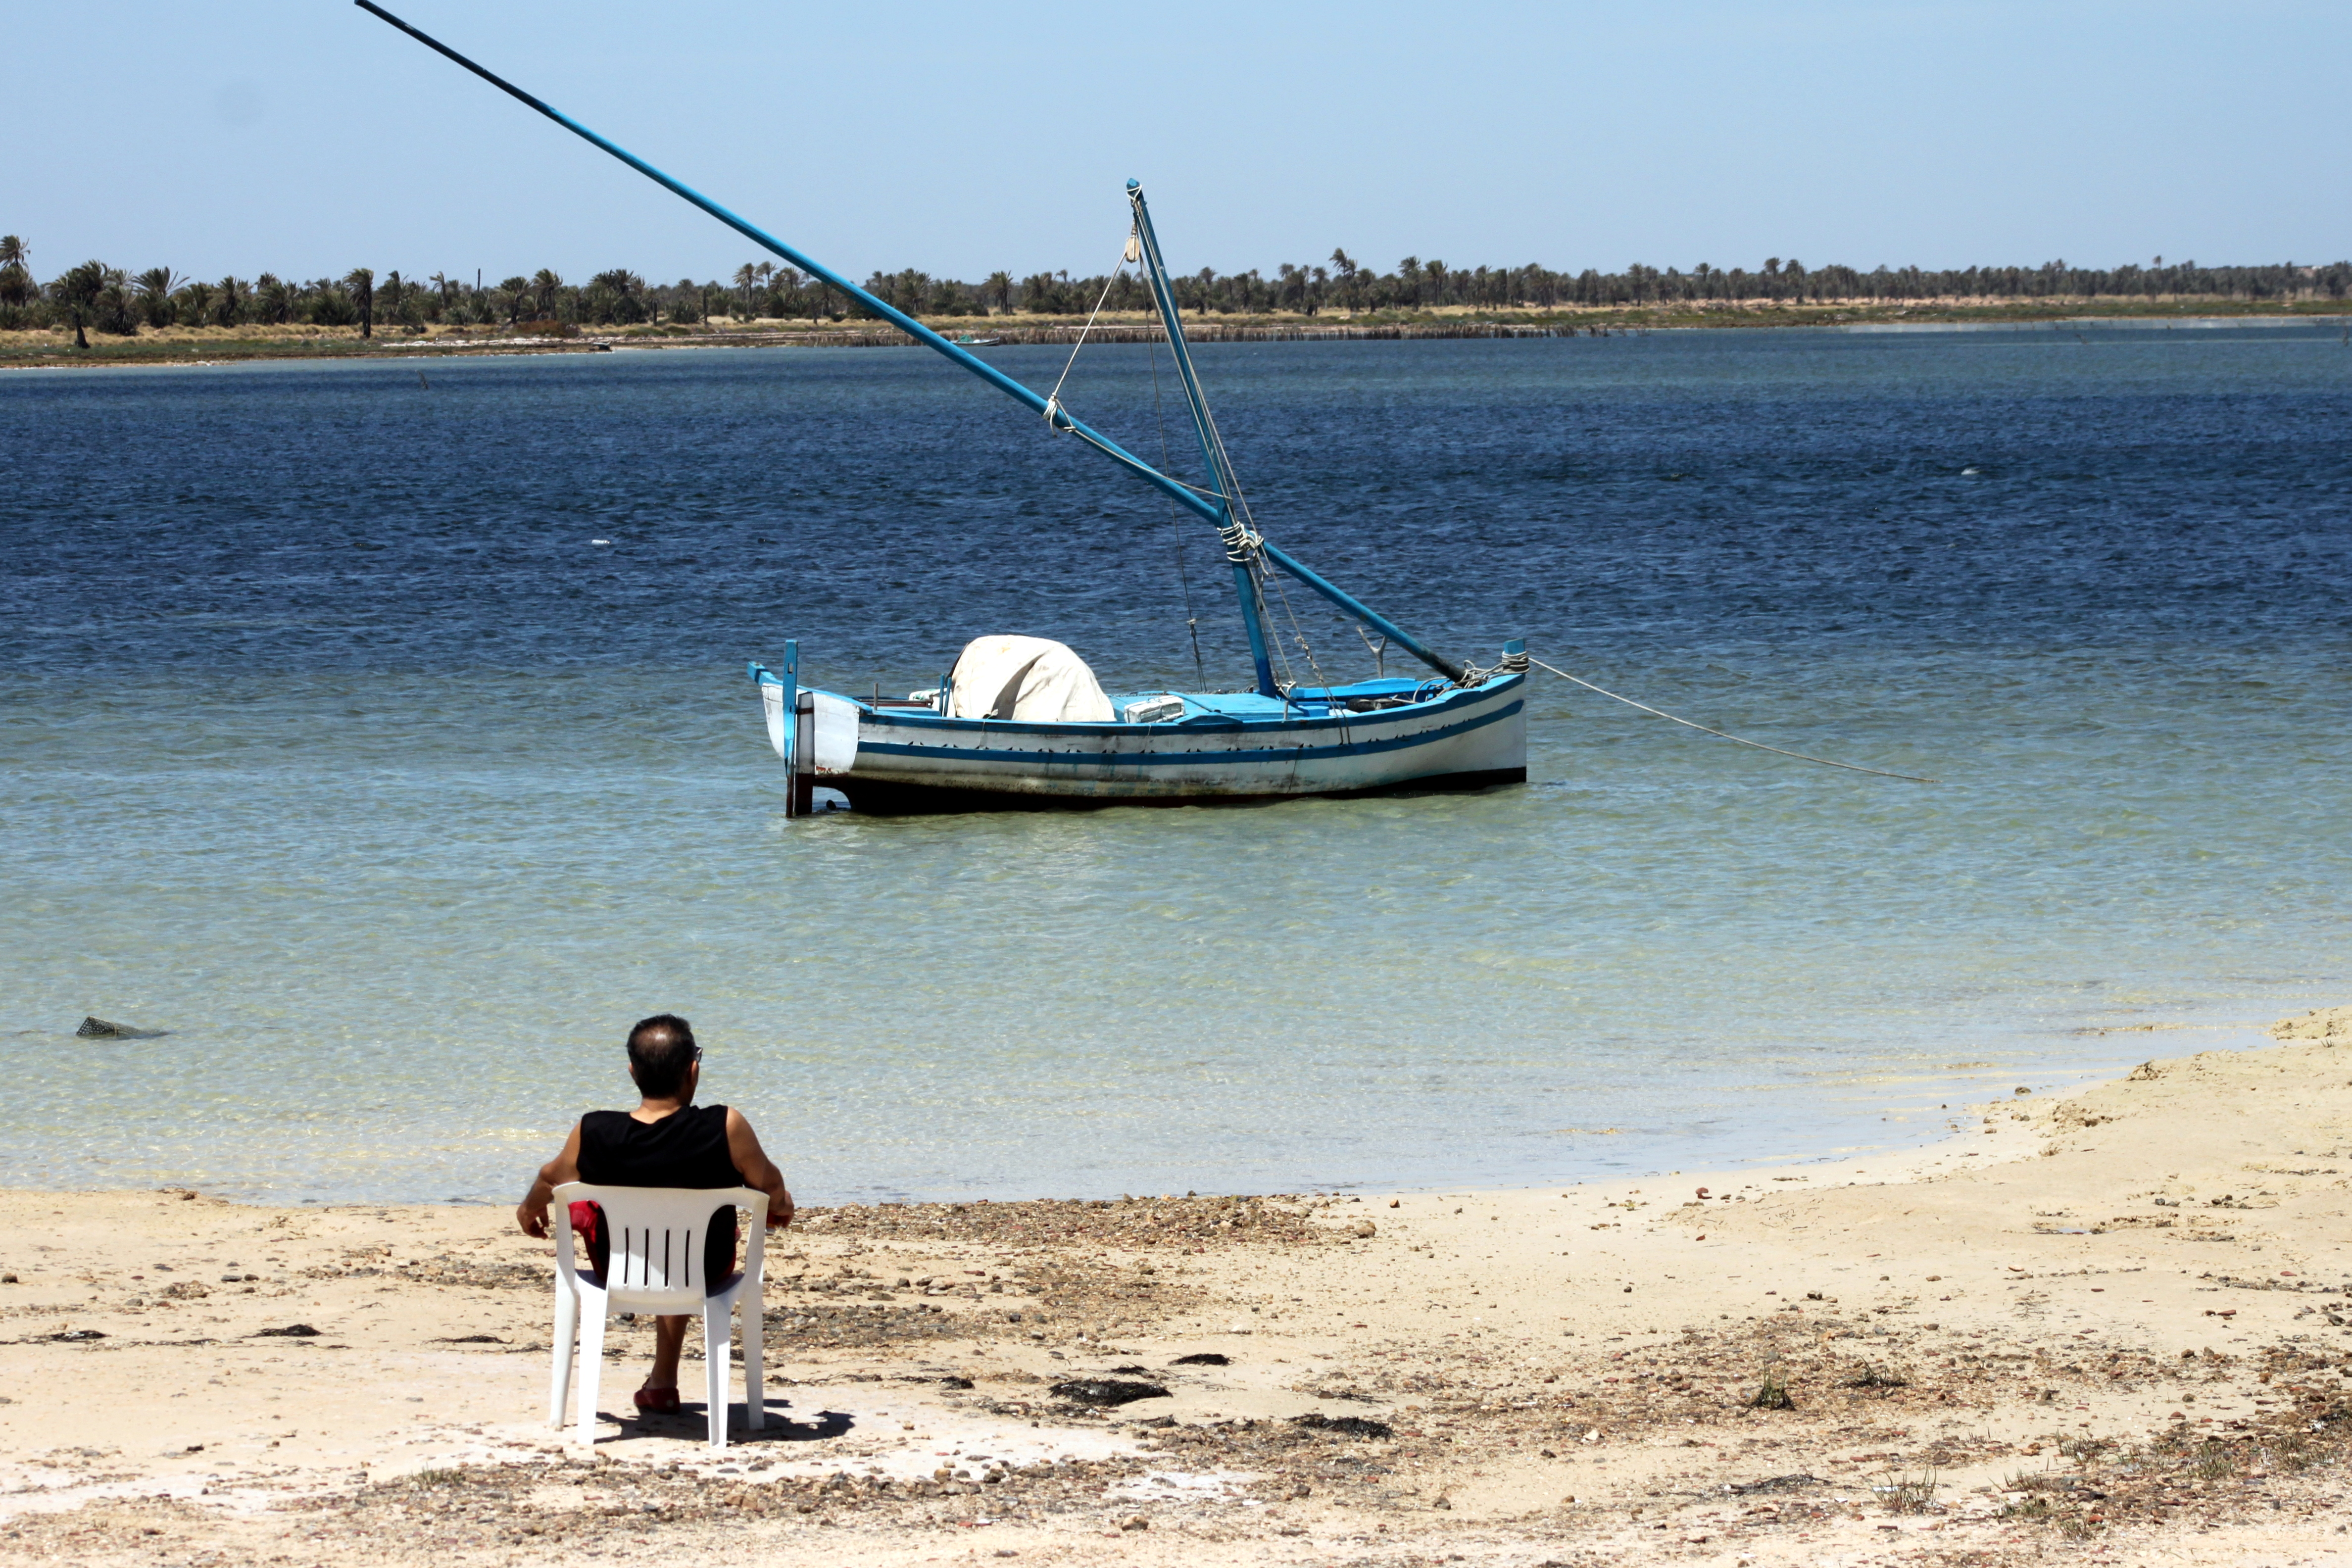
beach, sea, coast, water, ocean, horizon, dock, cloud, sunrise, sunset, boat, morning, body of water, coastal and oceanic landforms, shore, sky, water transportation, sand, vacation, recreation, boating, tourism, inlet, watercraft, bay, wave